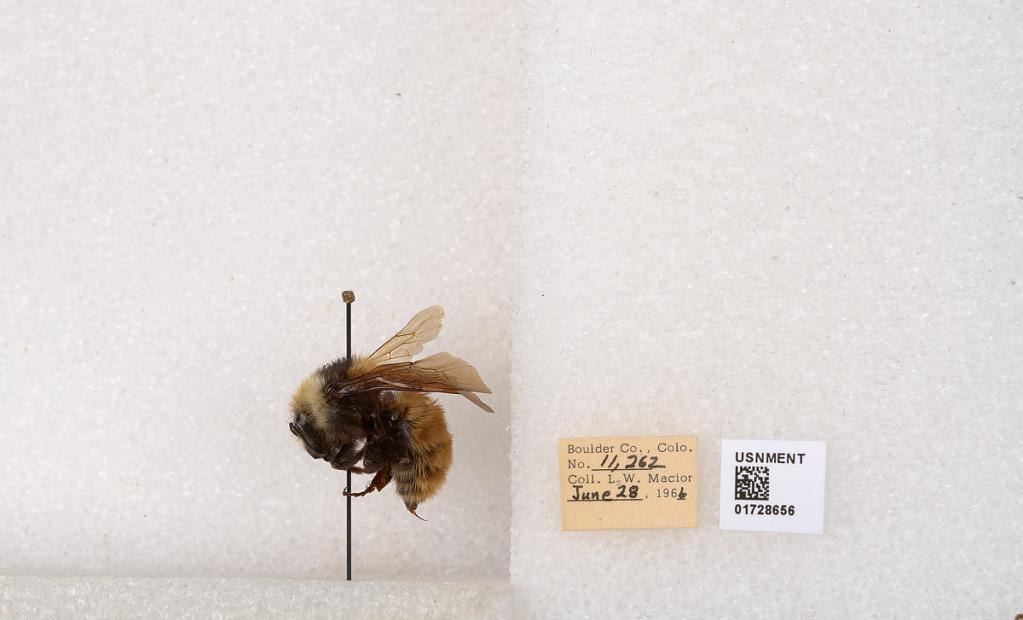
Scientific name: Bombus appositus Cresson
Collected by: L. Macior
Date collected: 1966-6-28
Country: United States
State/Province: Colorado
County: Boulder
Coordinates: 40.0925, -105.358